Artsyom Radzkow

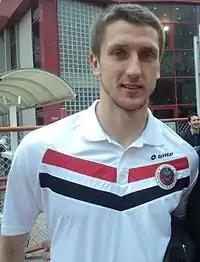
Radzkow with Gençlerbirliği in 2014

Artsyom Alyaksandravich Radzkow (born 26 August 1985) is a Belarusian former player, currently manager of Cypriot First Division club Aris Limassol.